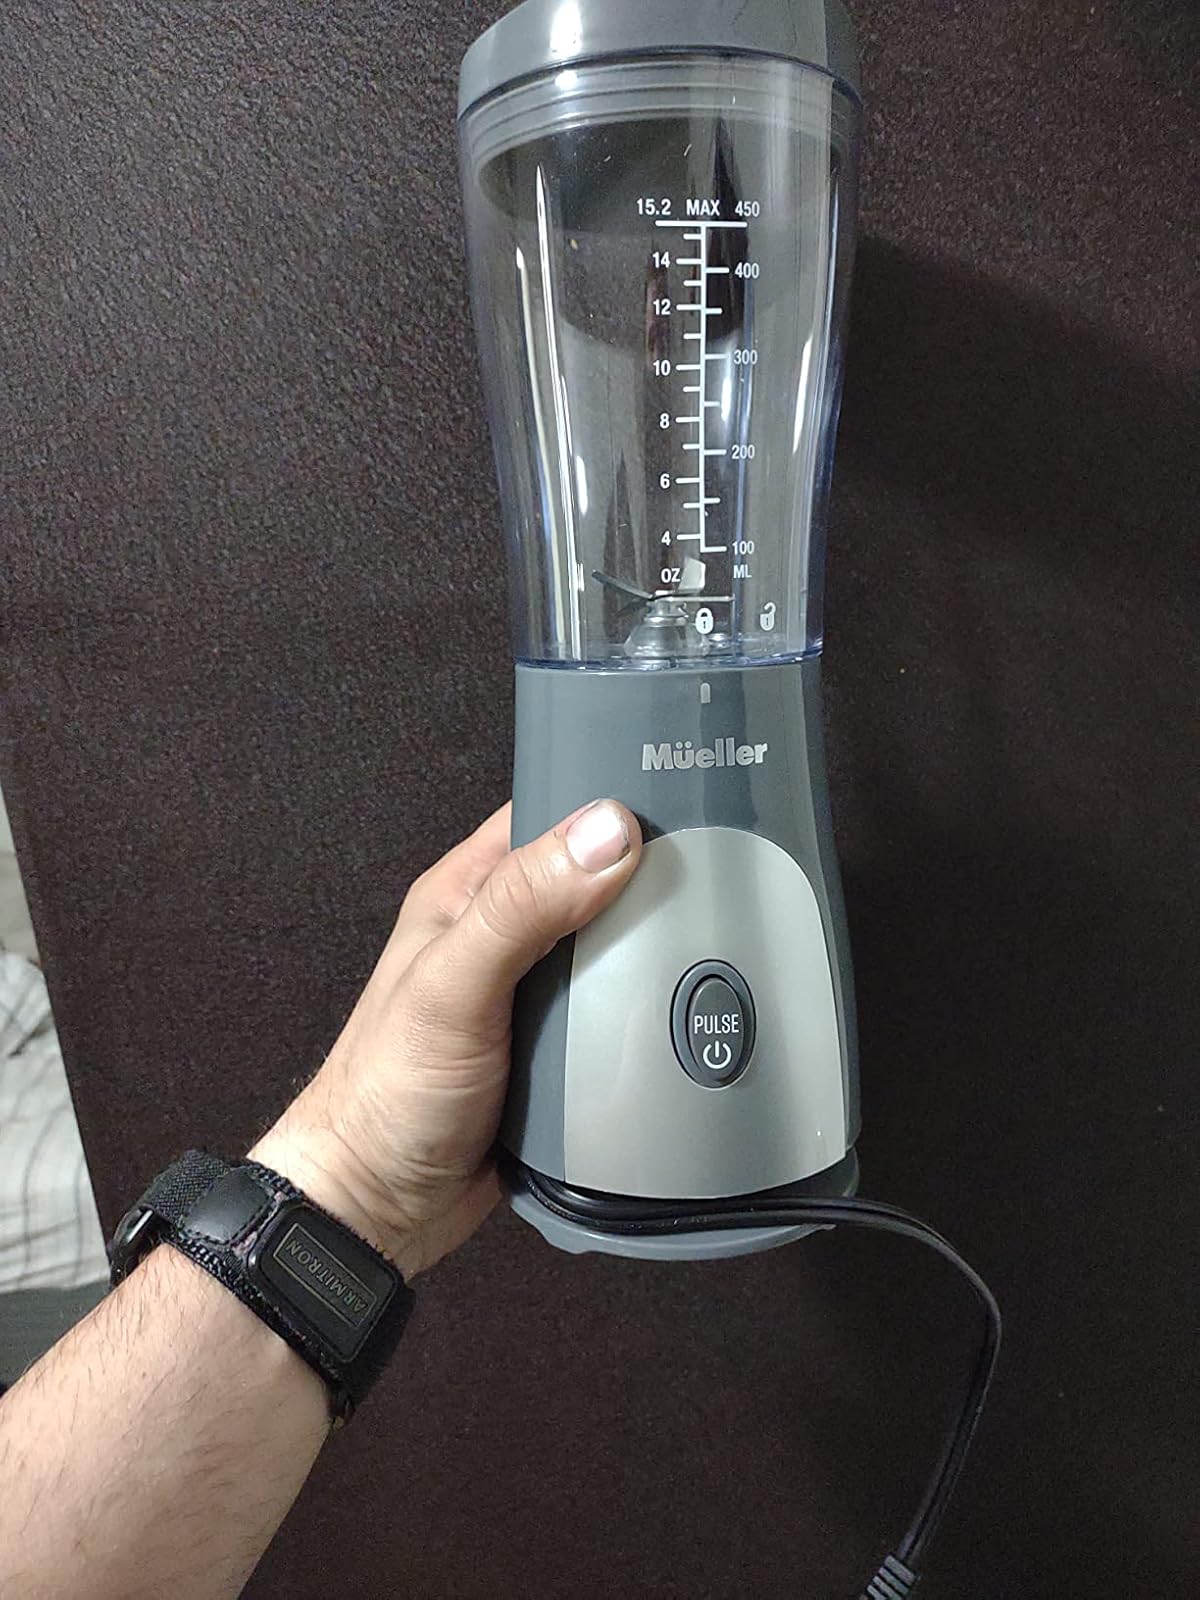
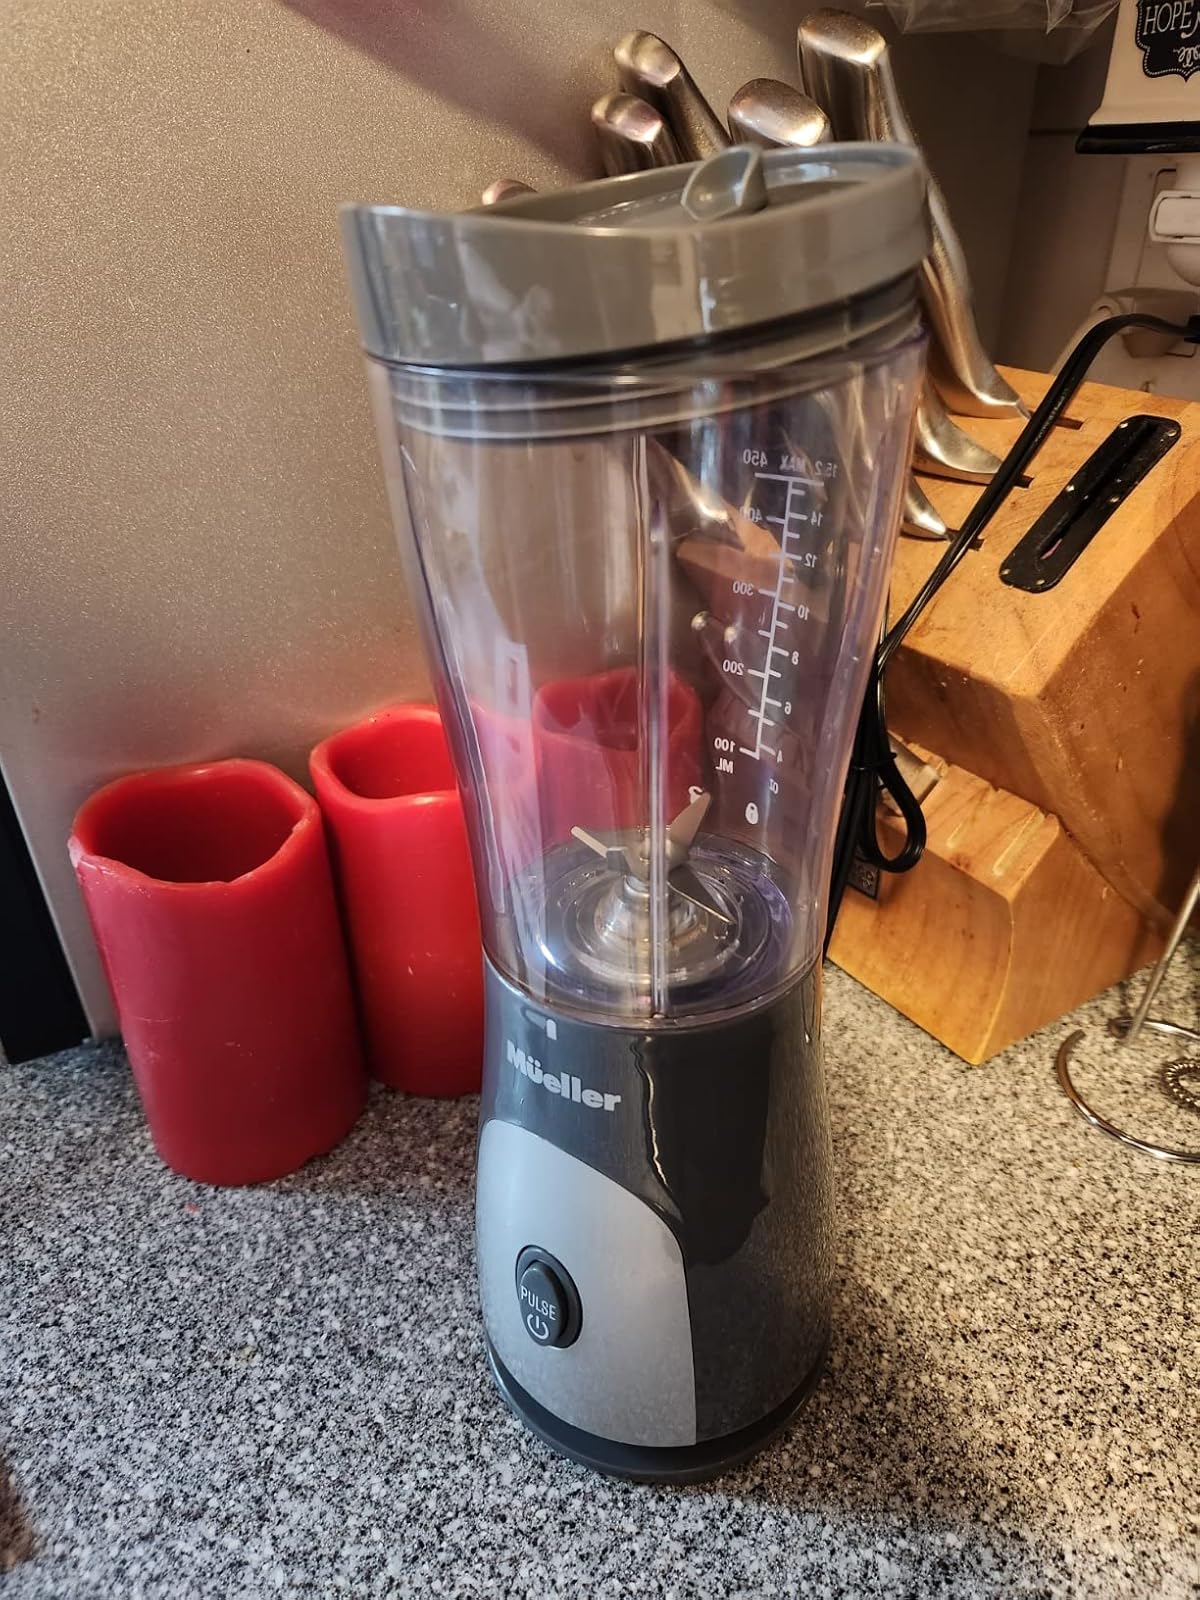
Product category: items_blender
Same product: yes